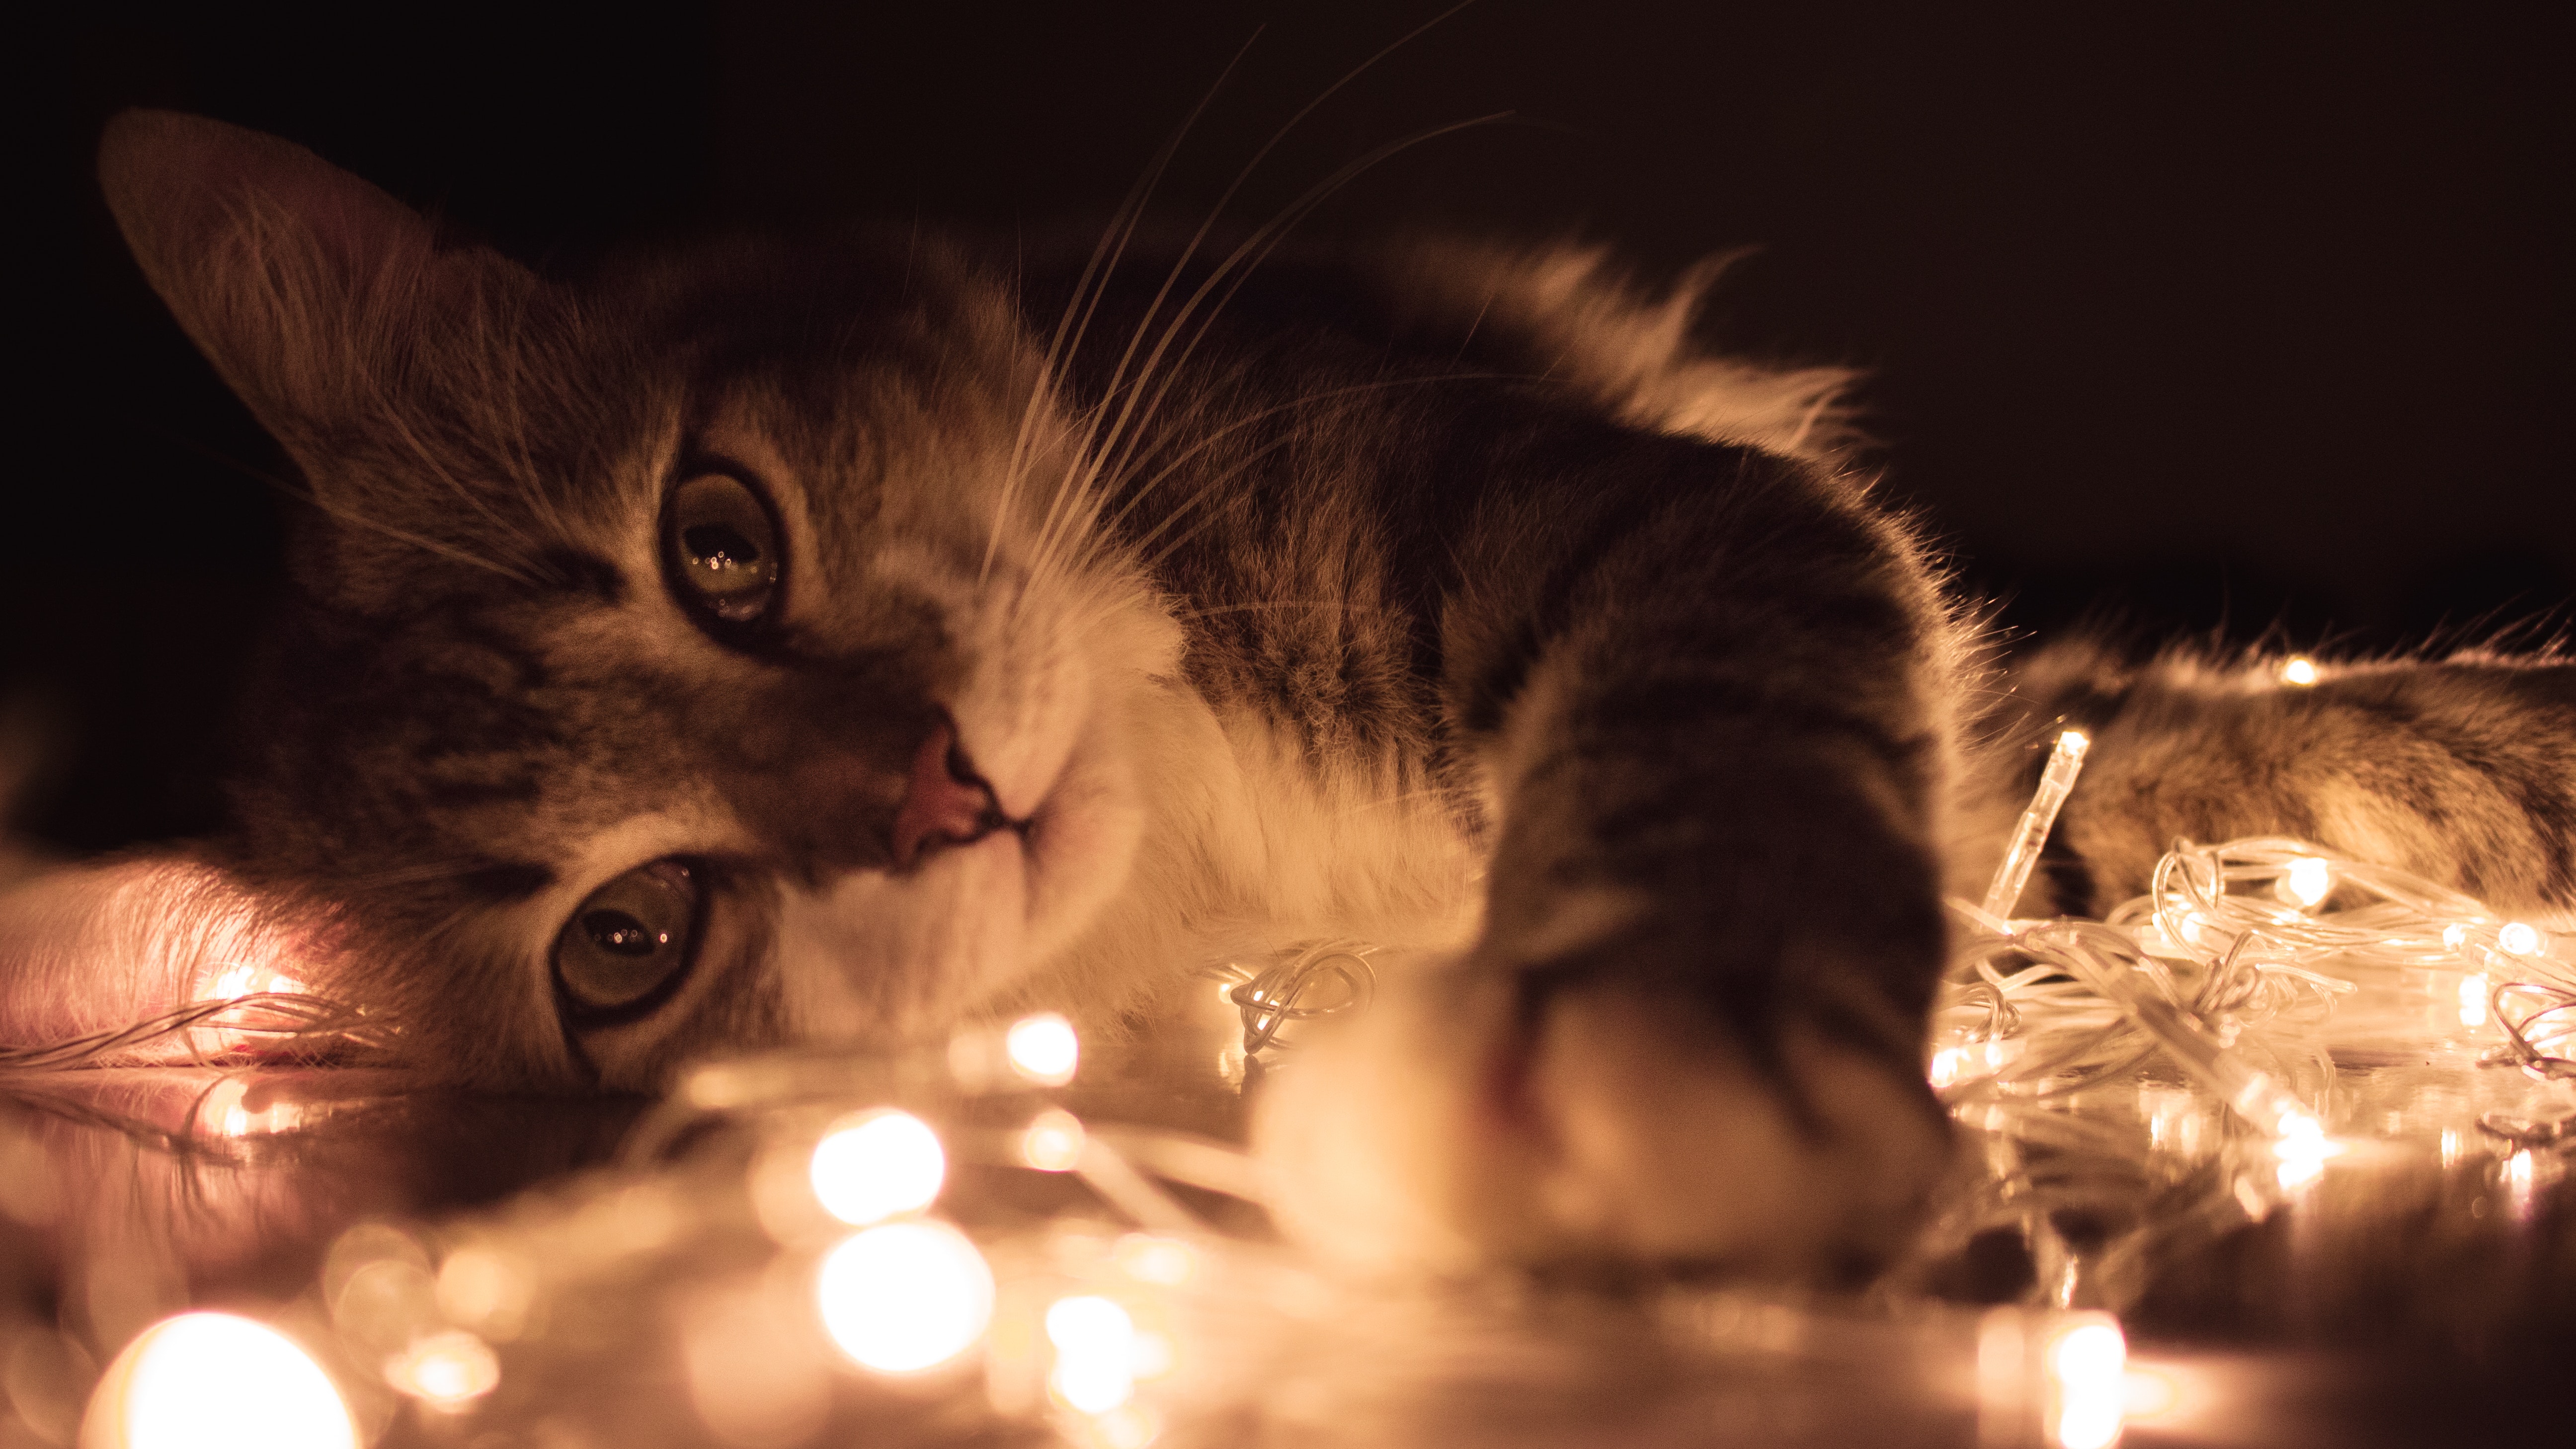
cat, whiskers, small to medium sized cats, felidae, light, lighting, kitten, fur, norwegian forest cat, carnivore, eye, tree, tabby cat, american curl, night, european shorthair, ear